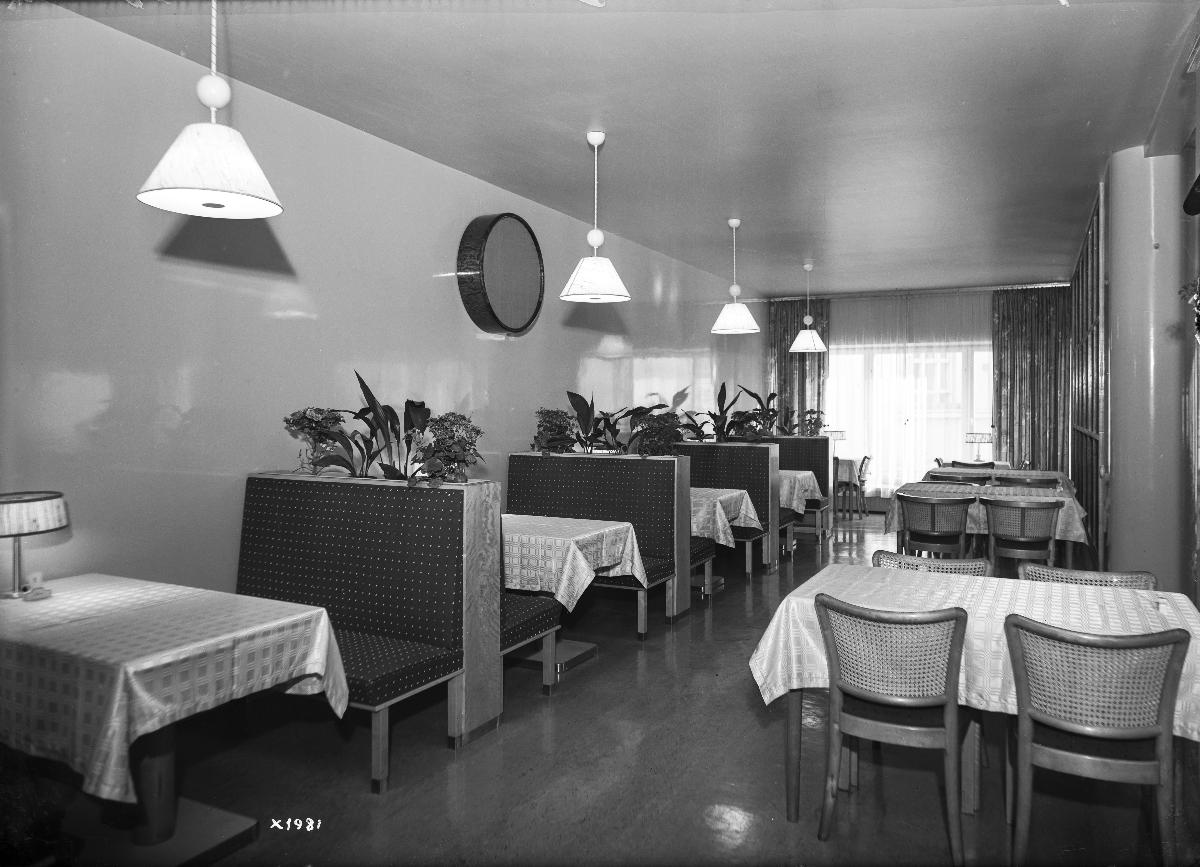
Osuusliike Arinan rakennus
Arina, a building for cooperative business
sisällön kuvaus: Osa uuden ravintolan salista liiketalo Arinassa Oulussa vuonna 1939. content description: Premises of a new restaurant in Oulu, Finland, in 1939.
Vuosi: 1939
Paikka: Suomi, Pohjois-Pohjanmaa, Oulu
Aiheet: sisäkuva; liikerakennukset; ravintolat; osuusliikkeet; business buildings; restaurants; cooperative retail societies; affärsbyggnader; restauranger; andelsaffärer